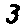
Label: 3